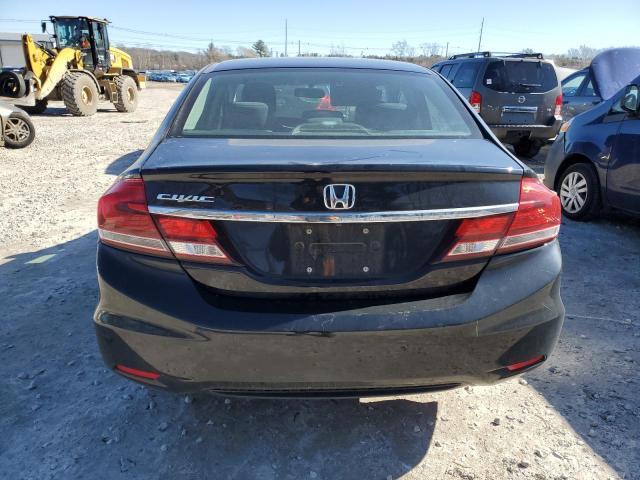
Aucun dommage détecté.
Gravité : aucun